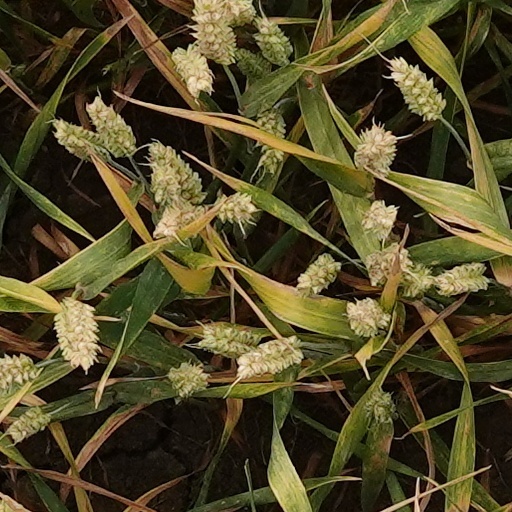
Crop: wheat